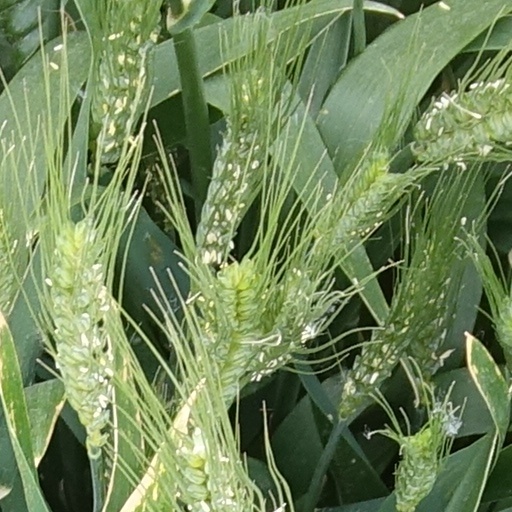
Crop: wheat